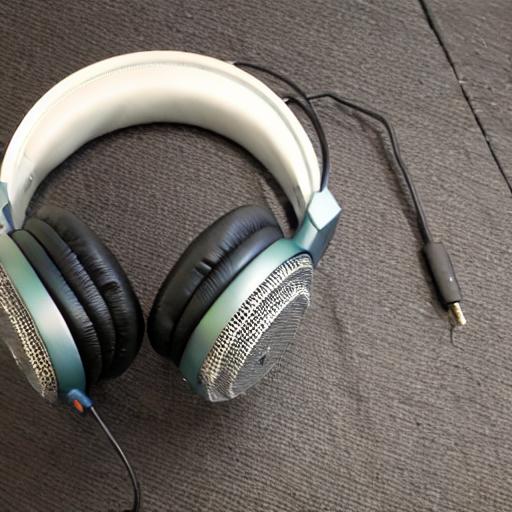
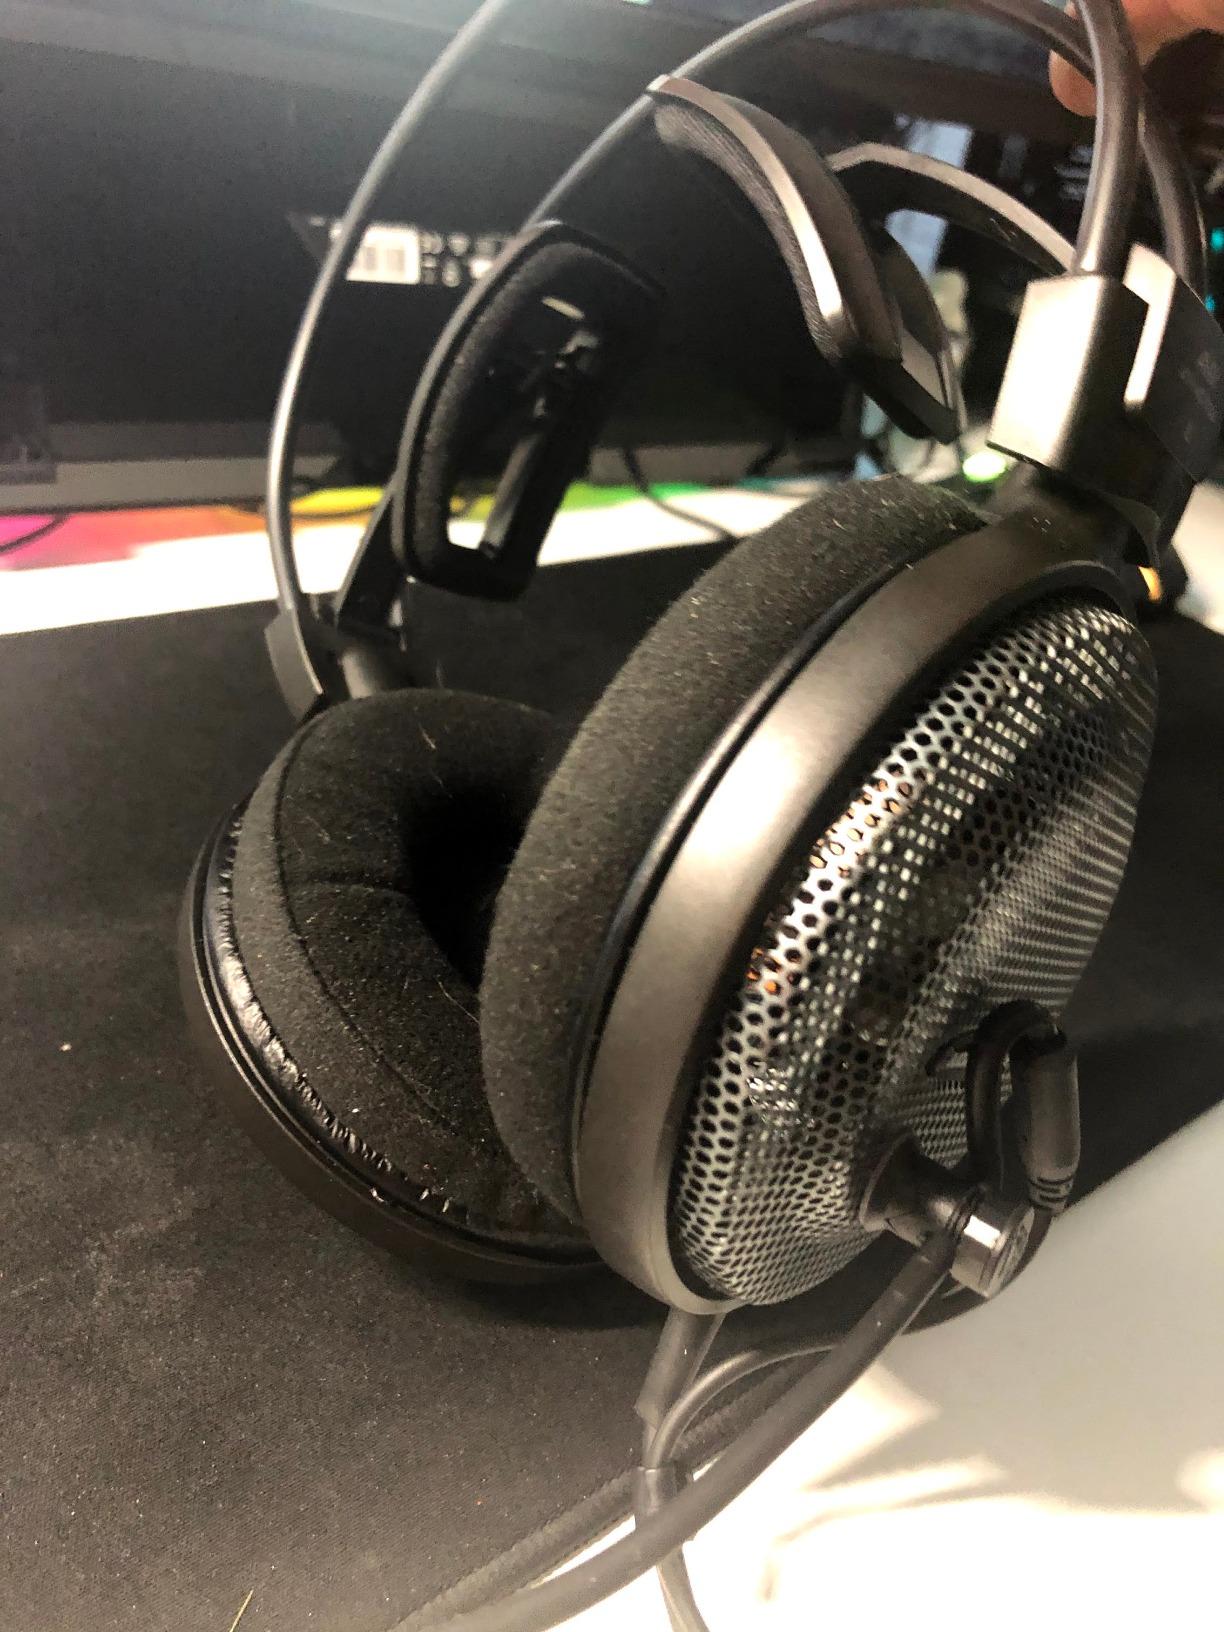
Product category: headphones
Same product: no